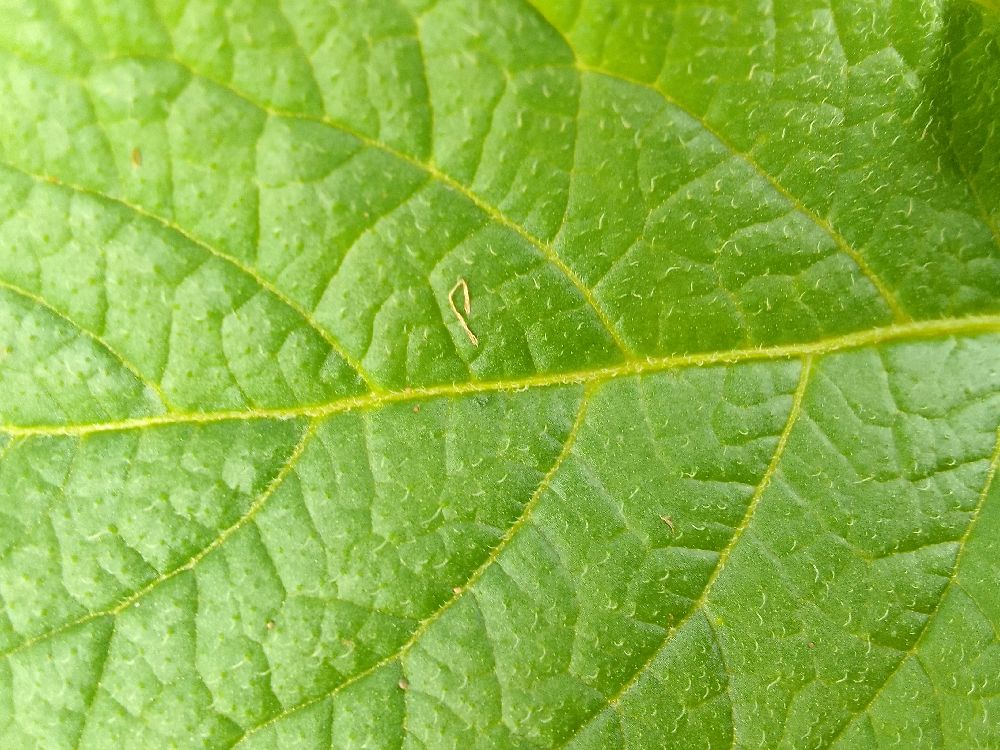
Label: Healthy